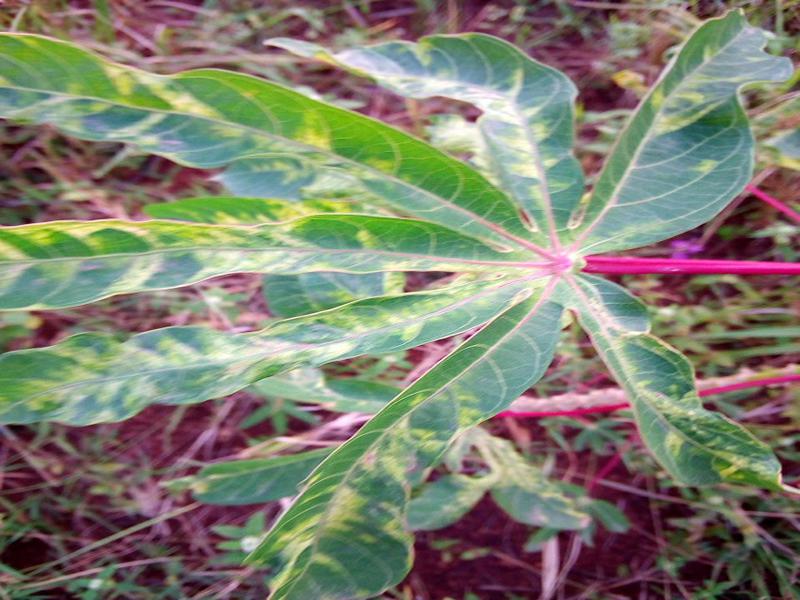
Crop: cassava
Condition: mosaic_disease